Thomas Macarte

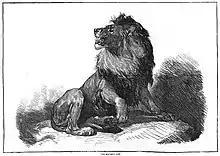
The 'Macarte Lion' in 1874 - "The Illustrated London News"

Thomas Macarte was born in Cork in Ireland in about 1839. He was married but had no children. There are claims that he was a member of the famous Macarte family of circus and music hall entertainers that included the equestrienne Marie Macarte and the high-wire act Macarte Sisters, but this cannot be verified. He had worked in menageries for much of his adult life including with the circus of Messrs. Bell and Myers and the American Hippodrome Circus before joining Manders’ Menagerie as "Massarti the Lion-Tamer" after the death of the famous lion tamer Maccomo in January 1871.